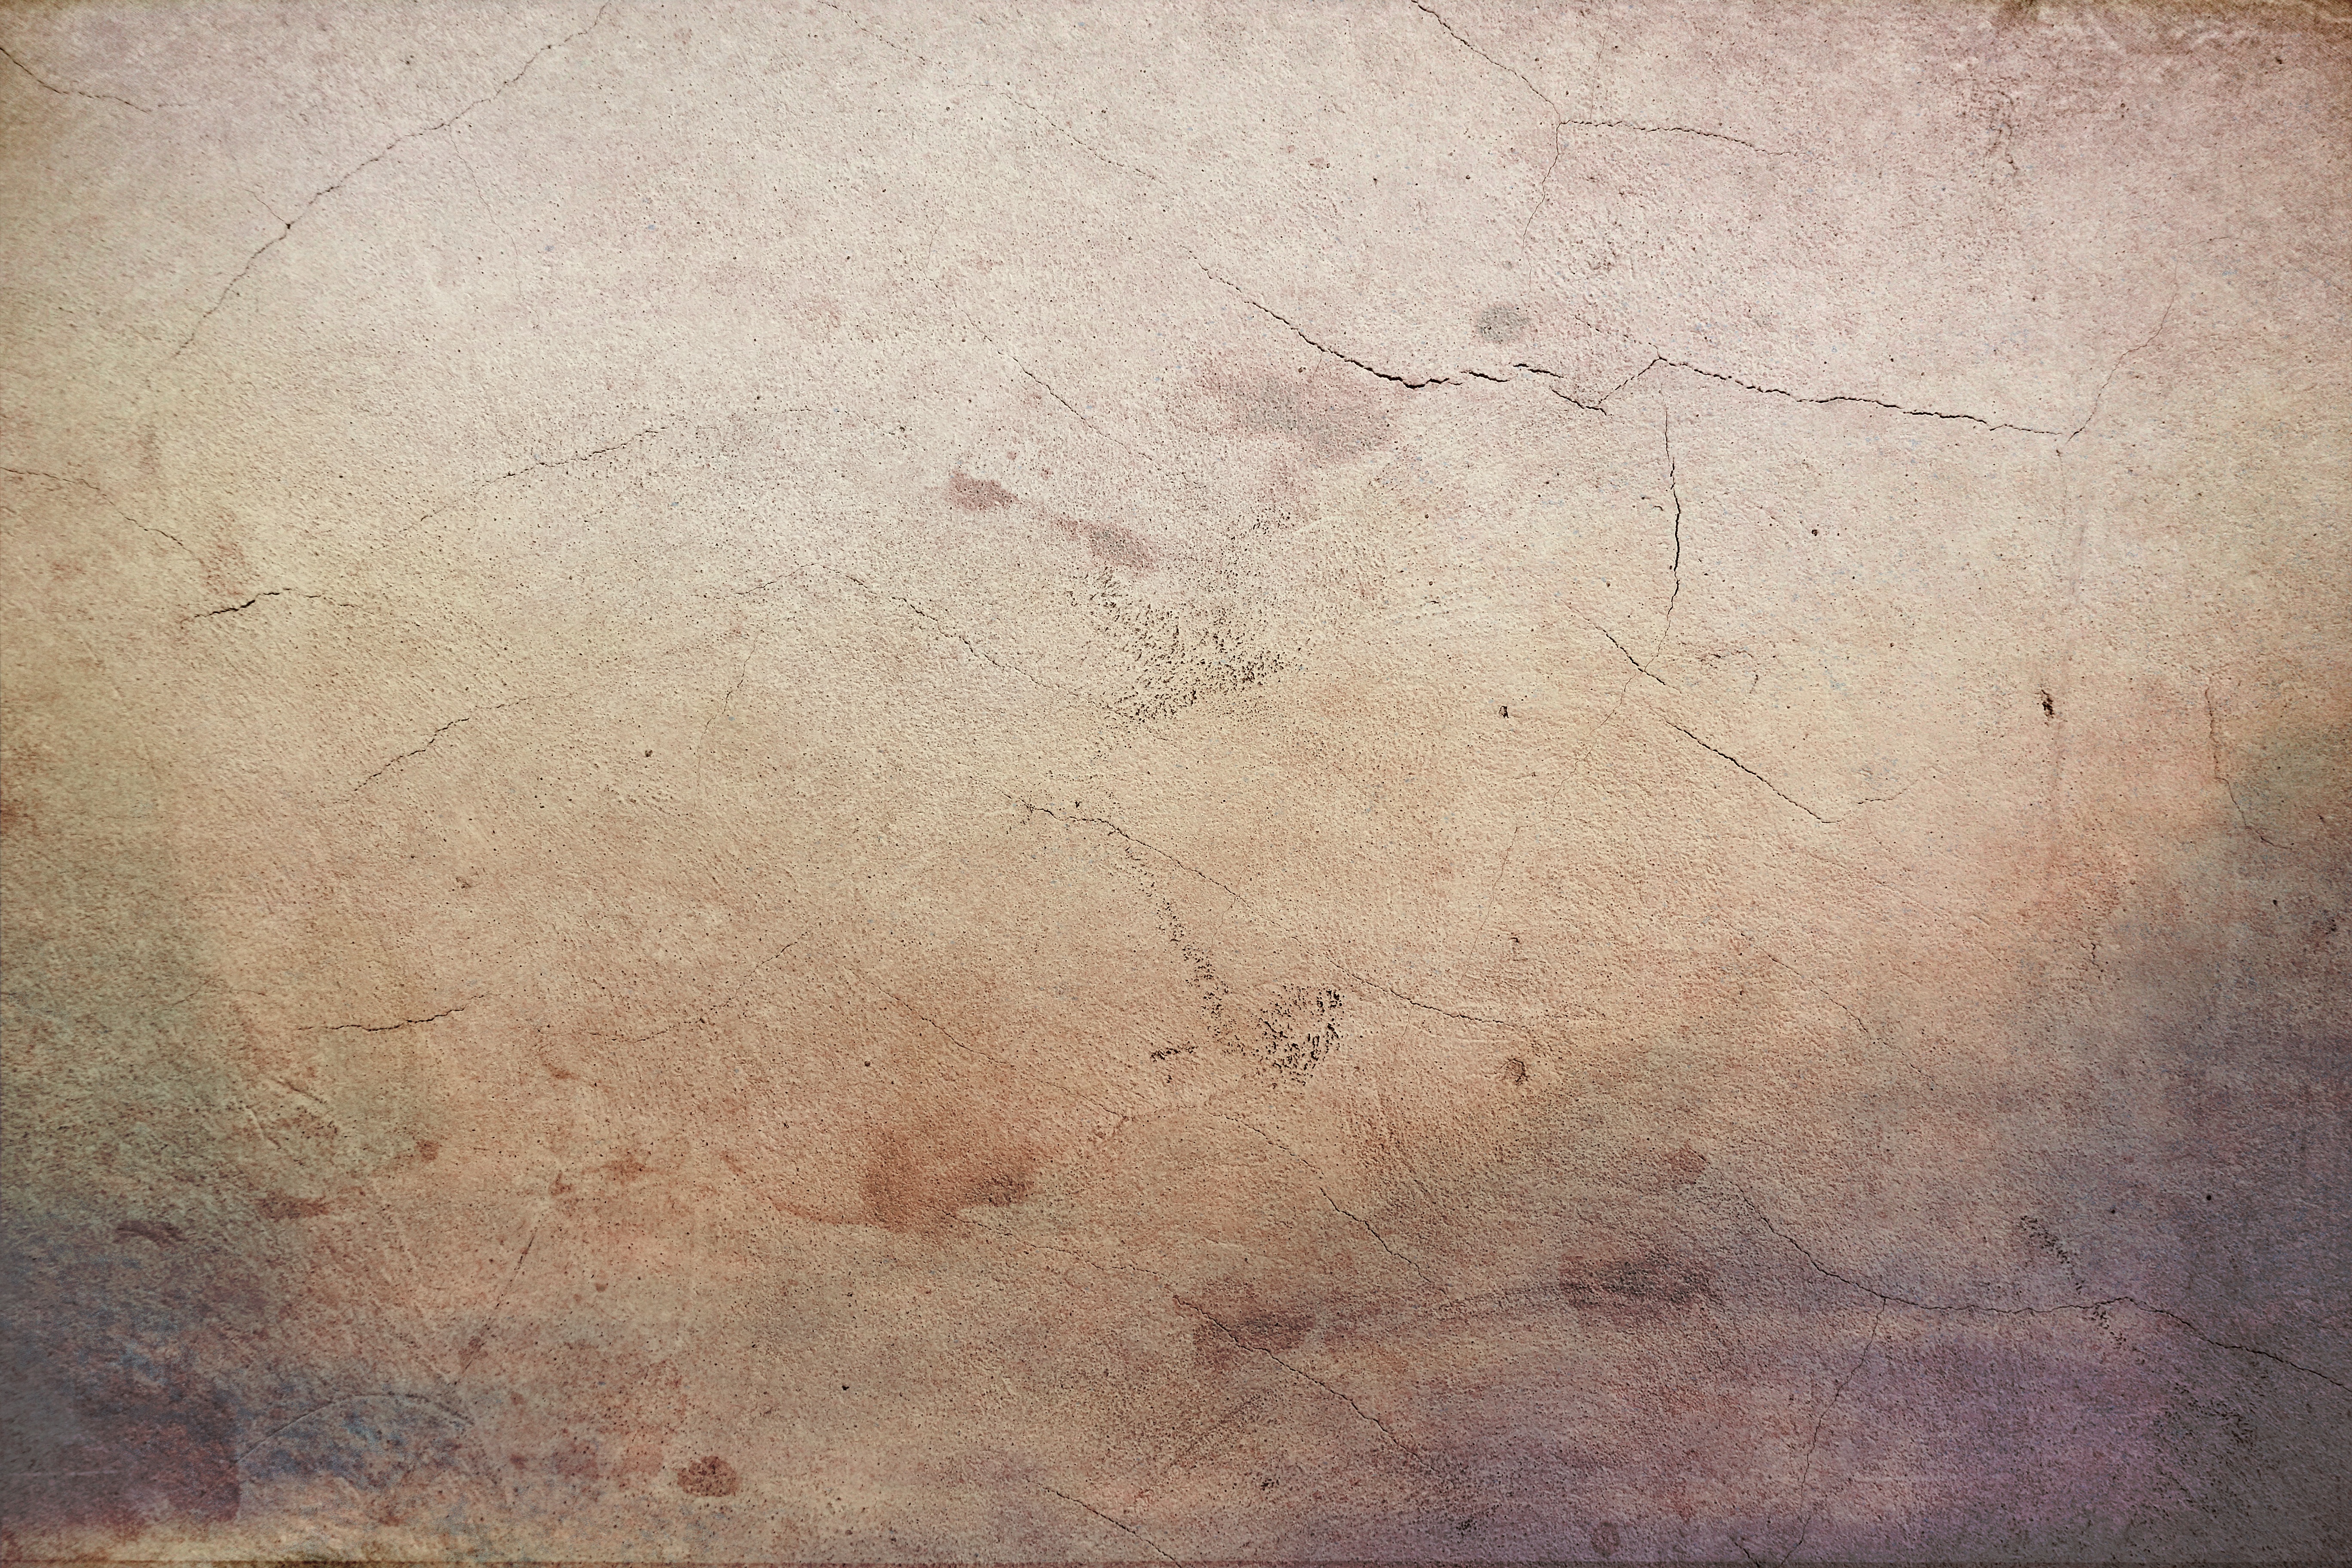
wood, texture, floor, wall, grunge, material, circle, background, drawing, design, layer, shape, plaster, flooring, distressed